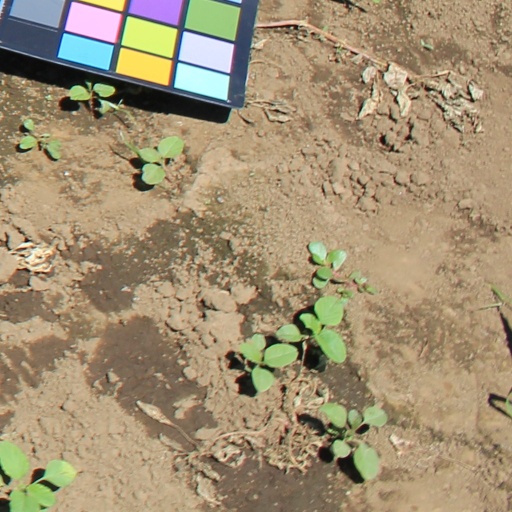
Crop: soybean